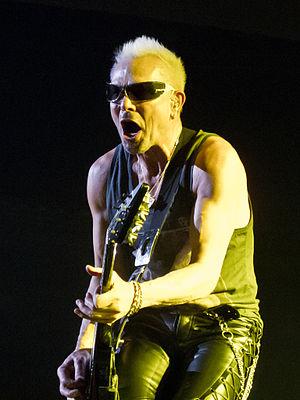
Rudolf Schenker, né le 31 août 1948 à Hildesheim en Basse-Saxe, est un guitariste allemand, membre fondateur et guitariste rythmique du groupe allemand de hard rock Scorpions.